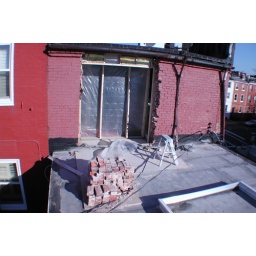
Making a window in to a french door